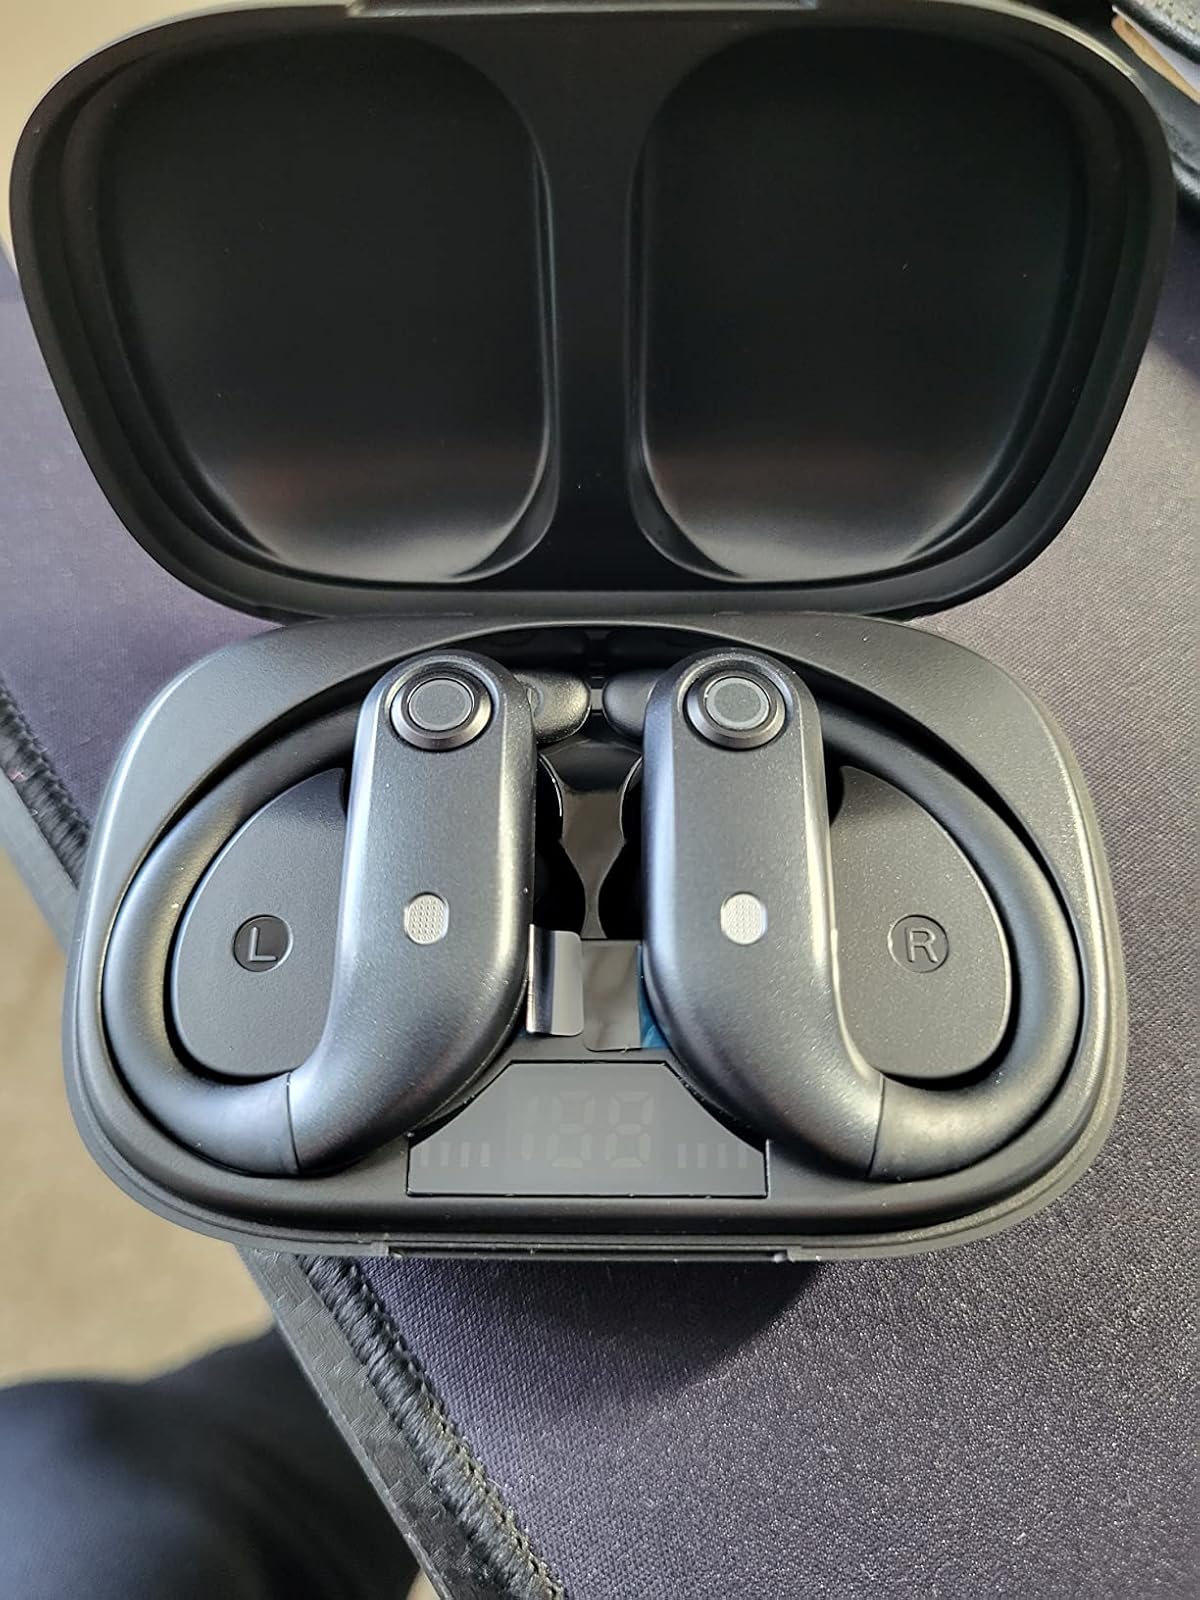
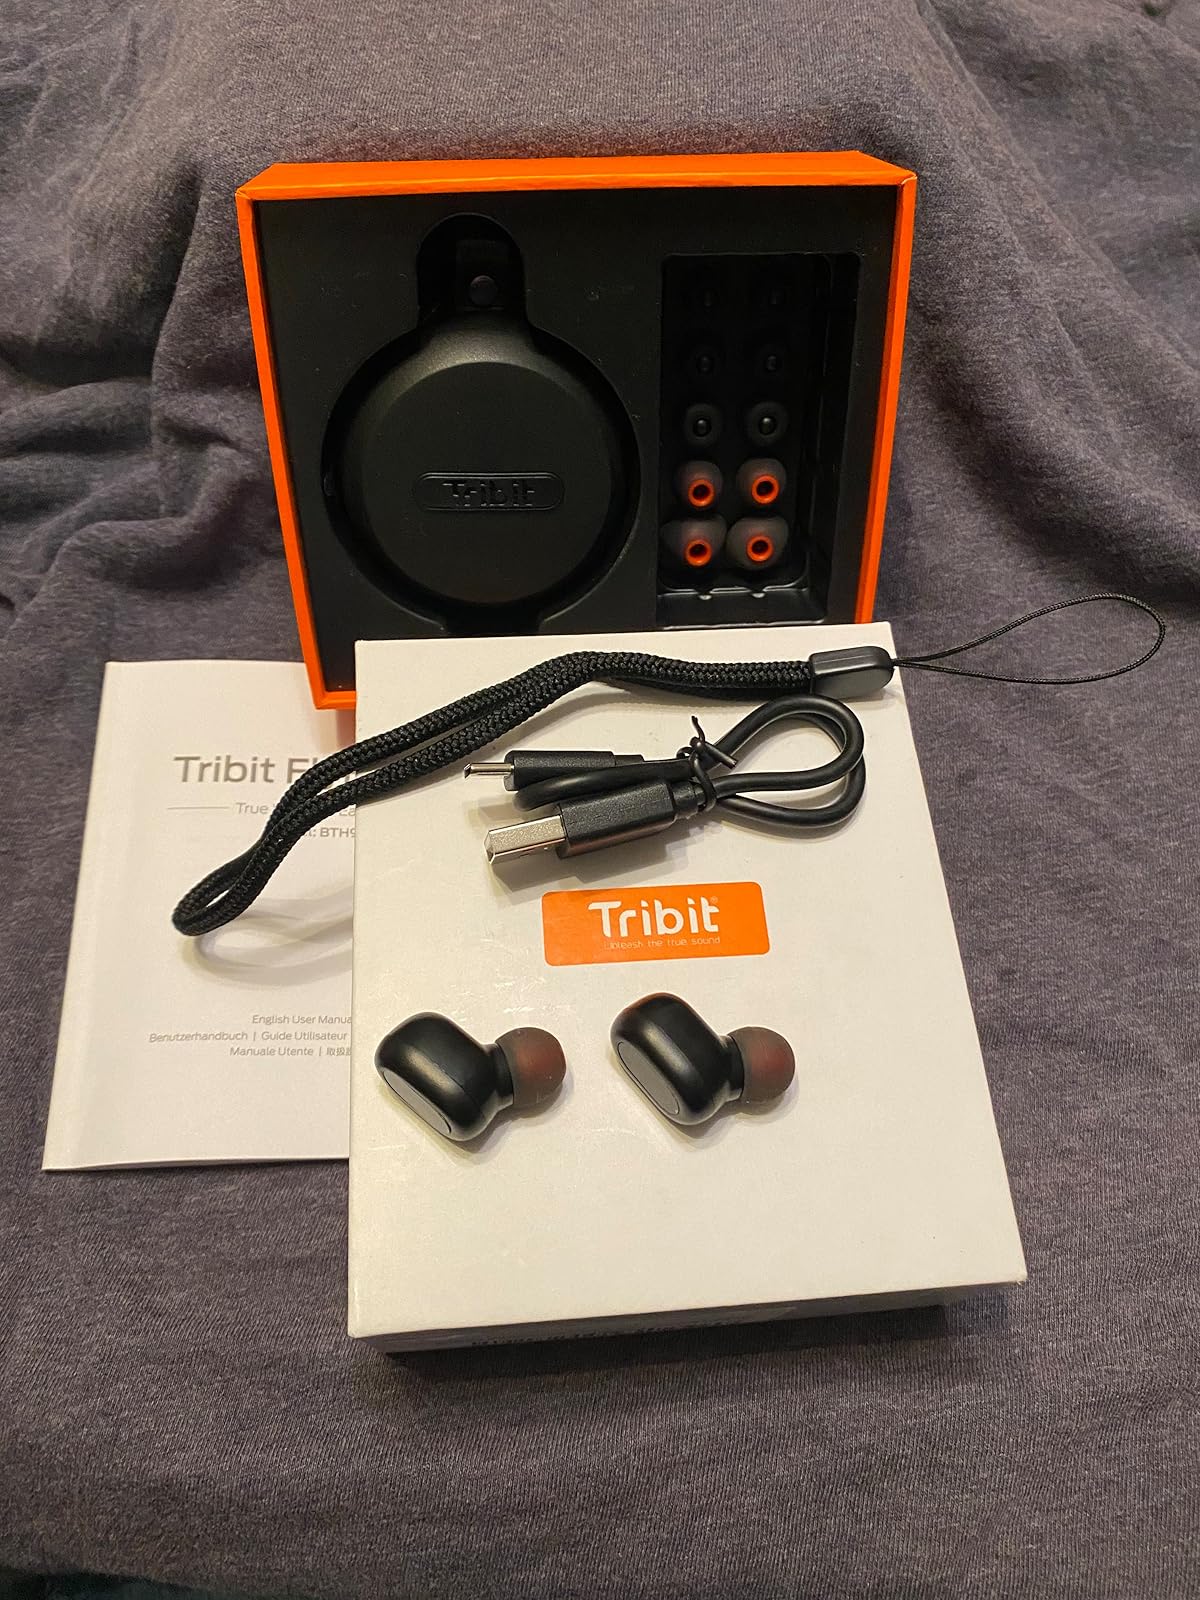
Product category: earbuds
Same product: no